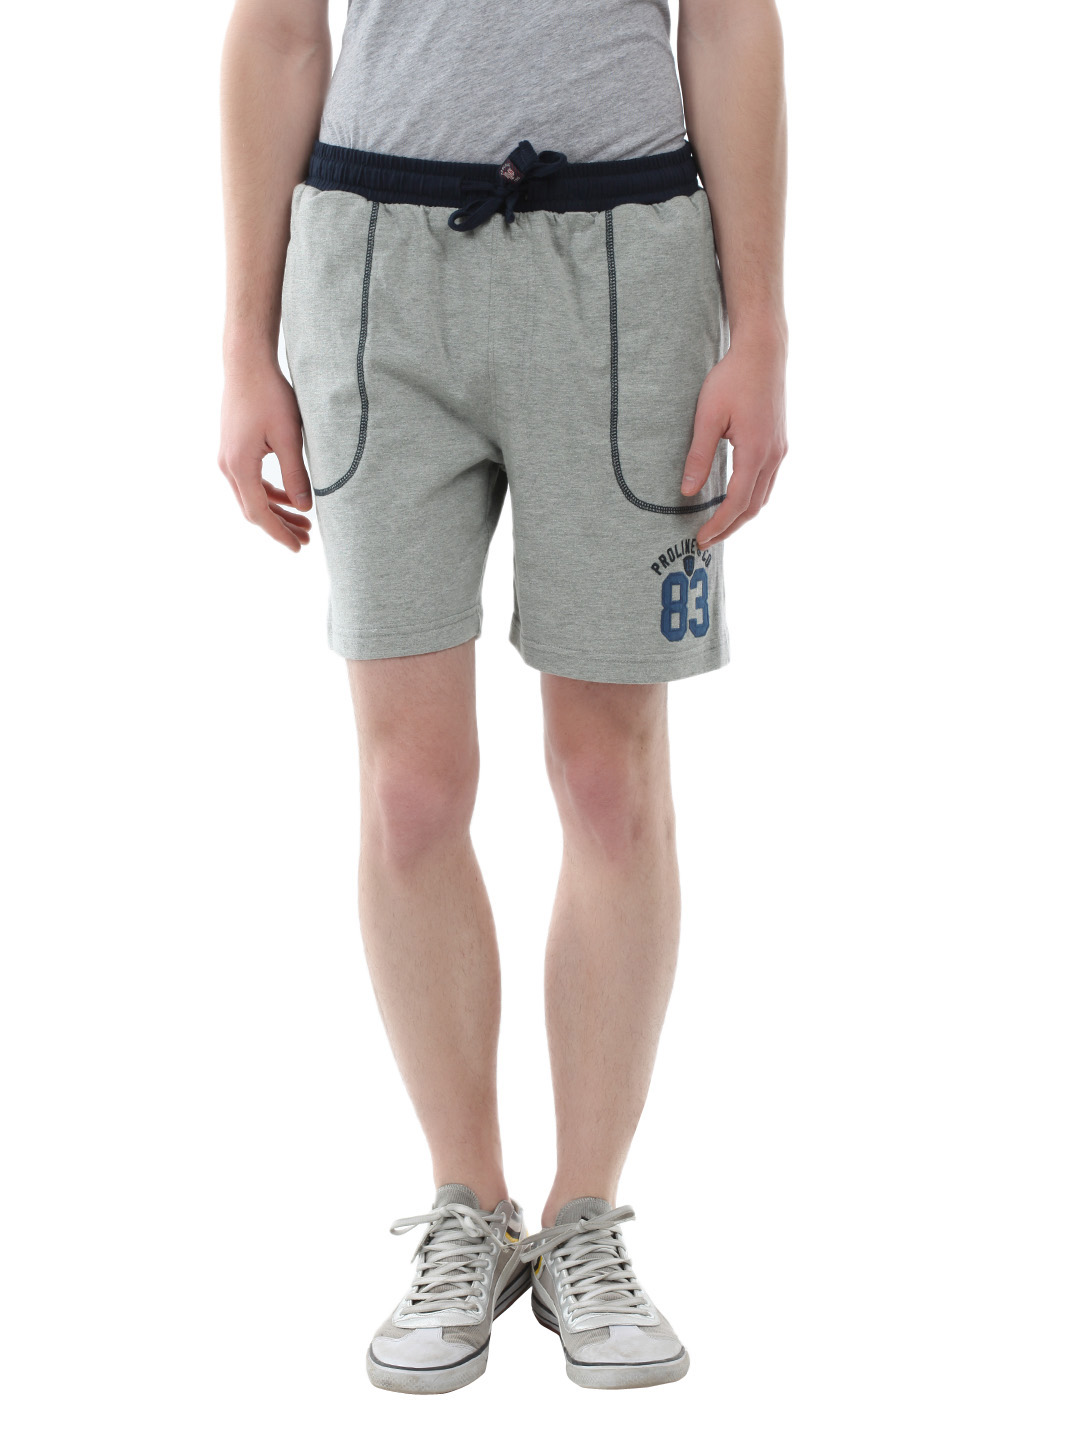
Proline Grey Melange Shorts
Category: Apparel / Bottomwear / Shorts
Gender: Men
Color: Grey Melange
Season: Summer 2012
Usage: Sports